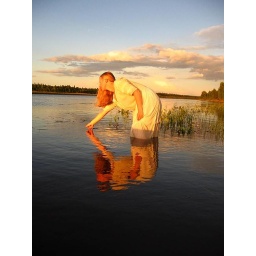
One night we went nuts with Lisa and decided to have phote session with white dress found in the house.